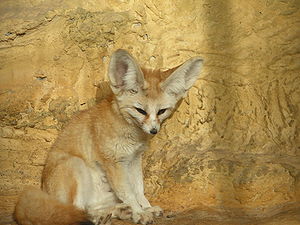
Fennek
Fenneken eller ørkenræven er et dyr i hundefamilien. Den når en længde på blot 24-60 cm med en hale på 18-31 cm og vejer 1-1,5 kg. Den er dermed den mindste ræveart.